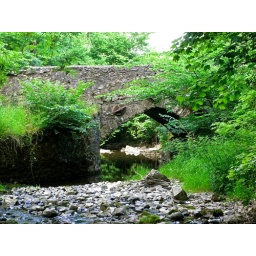
a medieval bridge up in the welsh hills ,taken from the nearly dry stream bed